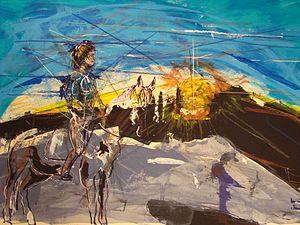
Jeanne d'Arc arrivant devant L'Île-Bouchard (2008, acrylique et pastel, 120 x 90 cm)
L'Île-Bouchard est une commune française située dans le département d'Indre-et-Loire, en région Centre-Val de Loire.